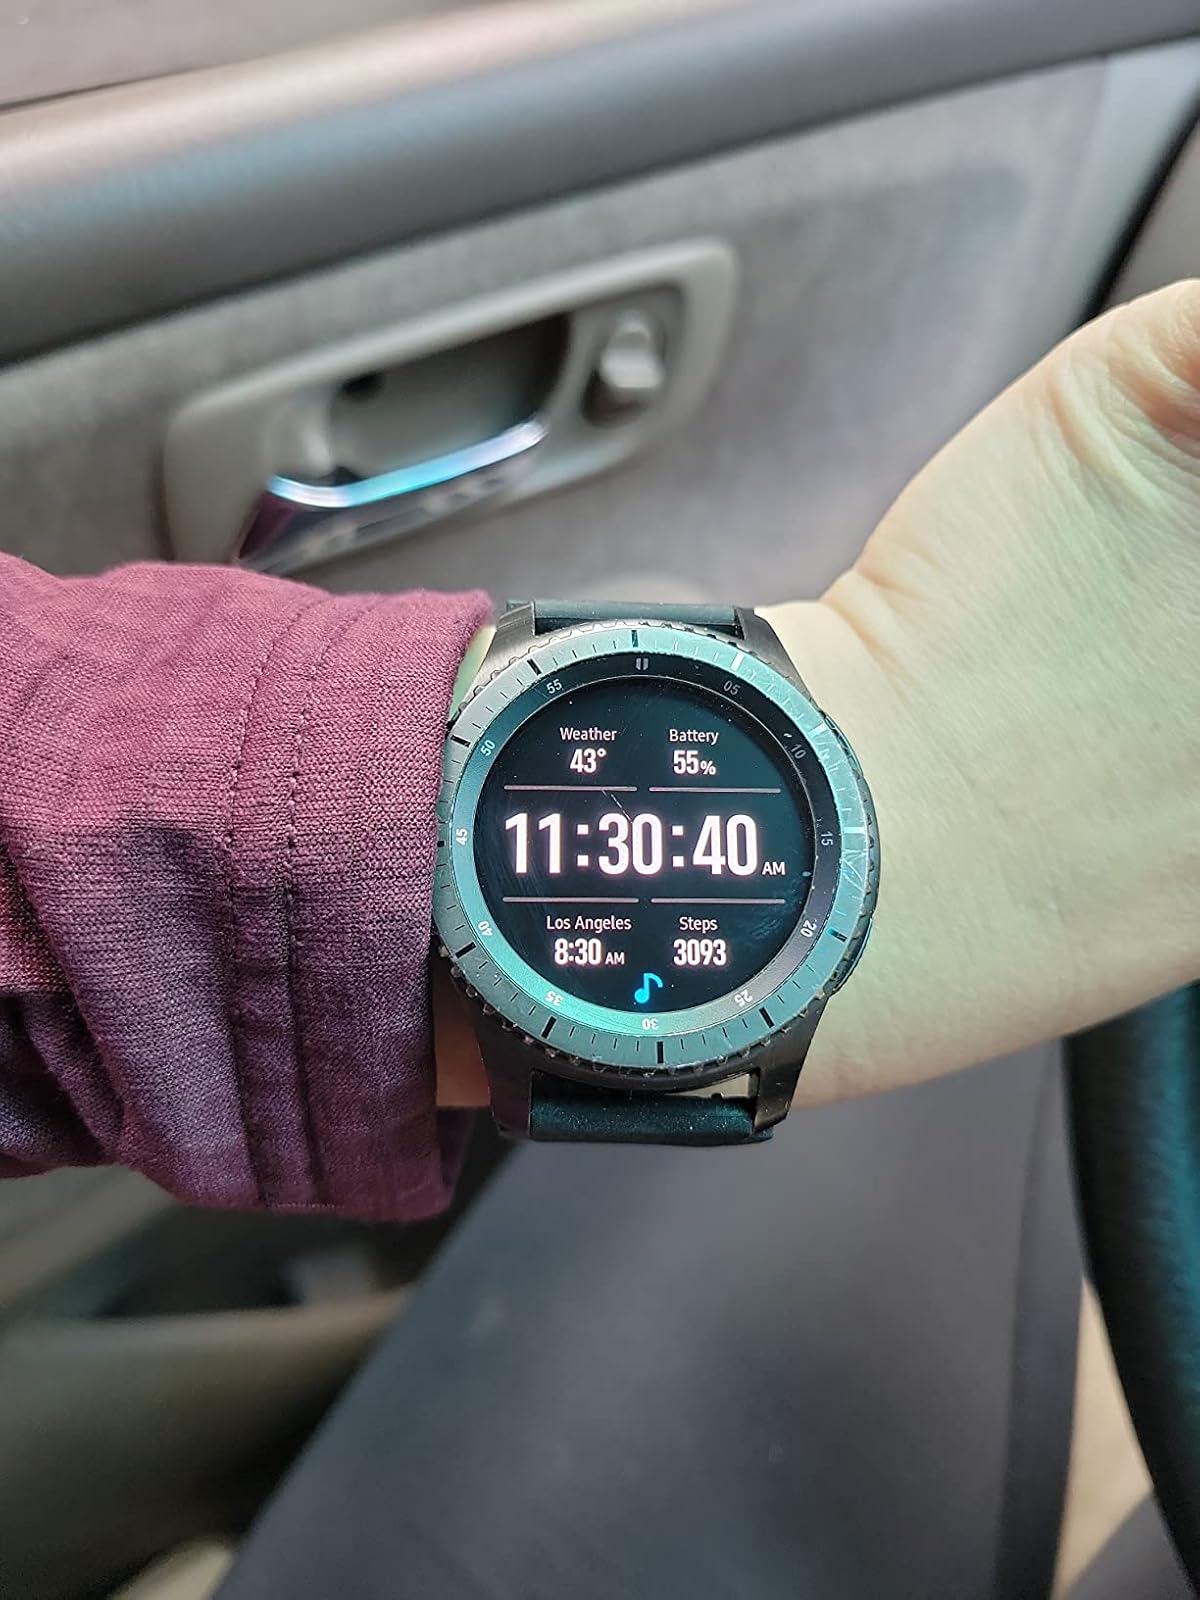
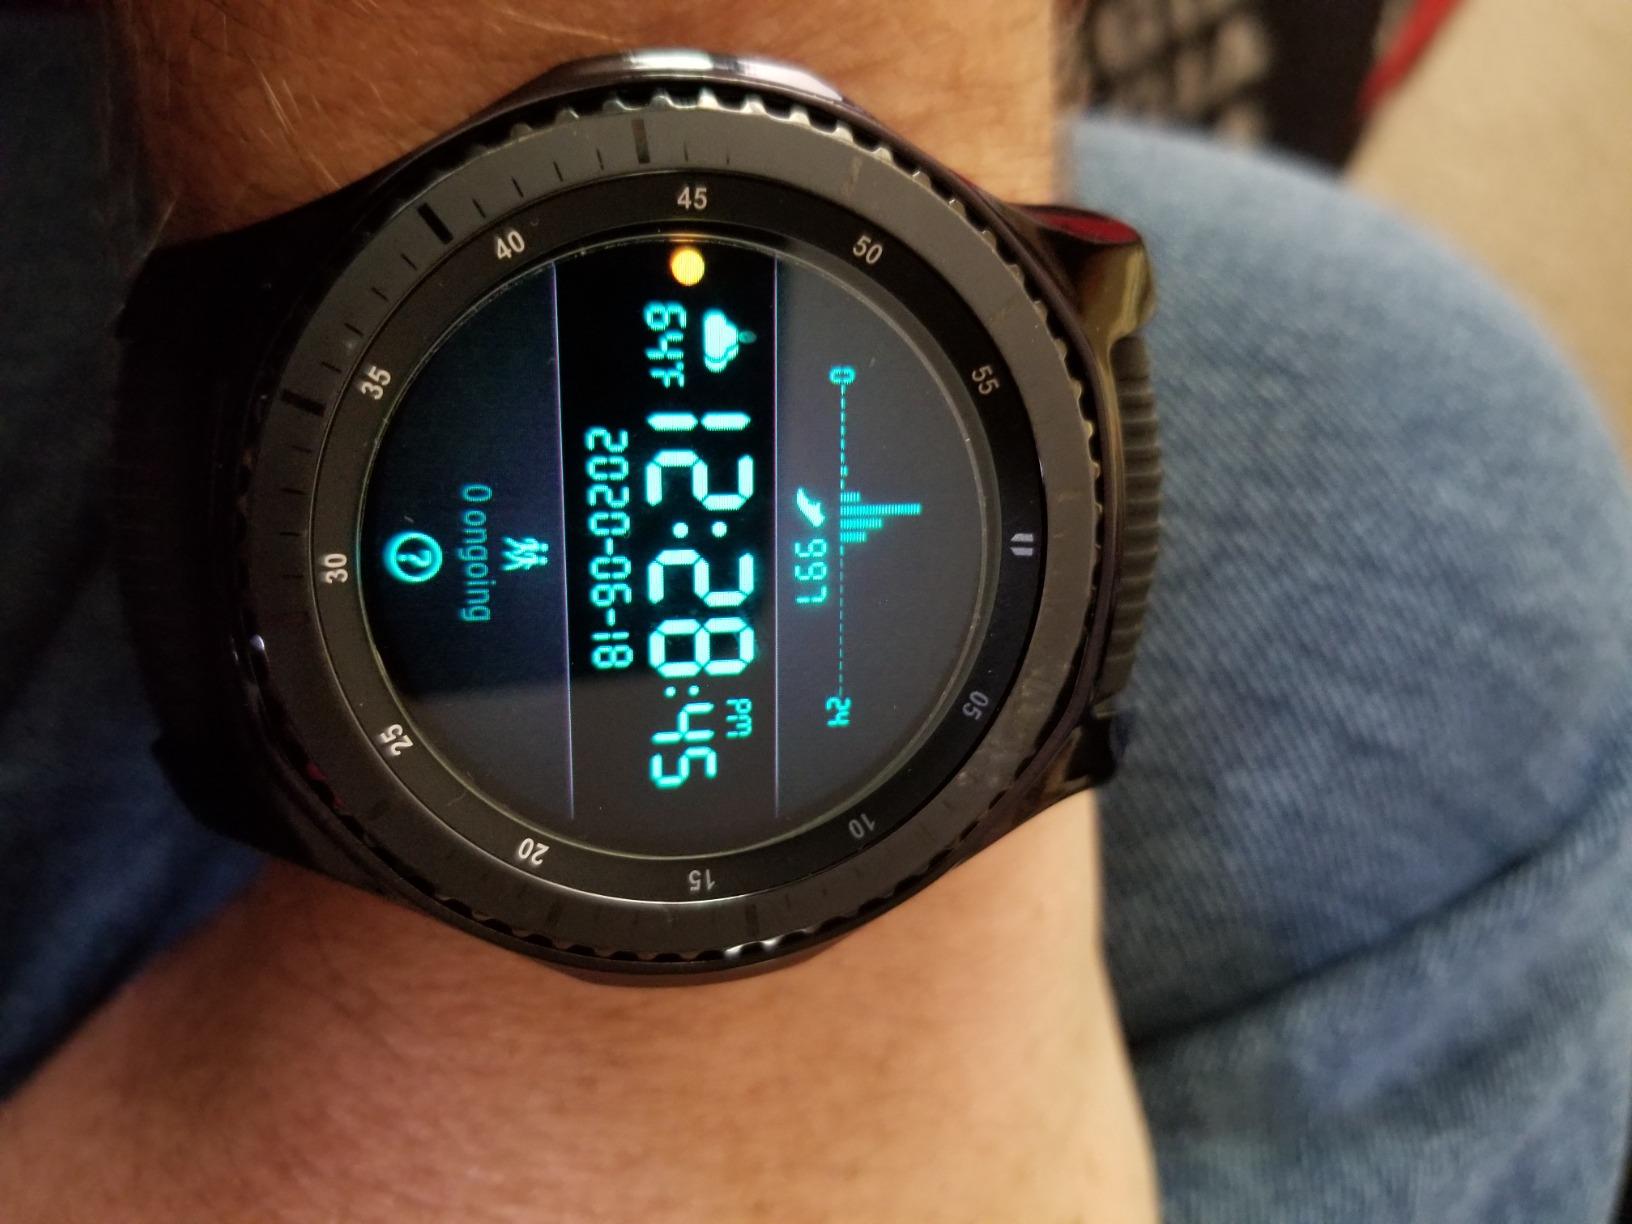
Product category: smartwatch
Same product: yes